Johnny Yong Bosch

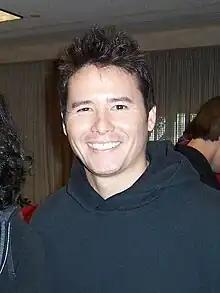
Bosch in 2007

Bosch made his voice acting debut as Shōtarō Kaneda in the cult classic anime film "Akira". In 2001, he voiced main character Vash the Stampede in the anime "Trigun", and later reprised the same role as Vash in the 2010 movie "" as well as in the 2023 ongoing anime reboot called "Trigun Stampede". He worked once again with Koichi Sakamoto on the film "Broken Path". Also in 2001, Bosch was also cast as the lead role of Ichigo Kurosaki in the hit shonen anime "Bleach". Among other works, Bosch also voiced Lelouch in "Code Geass" in 2008, and Izaya Orihara in "Durarara!!" in 2011. Johnny voiced Yun Arikawa in the 2021 Netflix kaiju anime series, "Godzilla Singular Point".